Toxopneustes pileolus

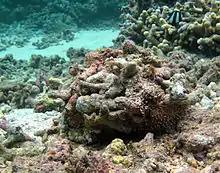
Flower urchin off the coast of Réunion exhibiting "covering" behavior

Flower urchins are among the numerous species of sea urchins known as "collector urchins", so named because they frequently cover the upper surfaces of their bodies with debris from their surroundings. This behavior is usually referred to as "covering" or "heaping". Flower urchins are usually found almost completely covered in objects like dead coral fragments, shells, seaweed, and rocks. These are held fast to their bodies using their tube feet and pedicellariae.